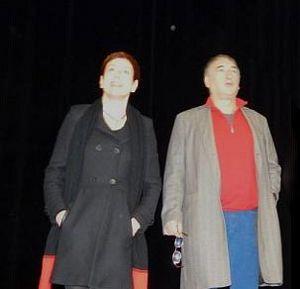
Marie Réache et Alexandre Fabre à Condom (Gers) à l'occasion d'une représentation théâtrale (2015).
La Foire comtoise de Besançon est une manifestation festive et commerciale qui a lieu tous les ans au parc des expositions de Micropolis.
Marie Réache est une actrice française.
Louis-Alexandre Fabre, dit Alexandre Fabre, né le 17 mars 1955 en Tunisie, est un acteur et metteur en scène français principalement connu pour son rôle de Charles Frémont dans Plus belle la vie.